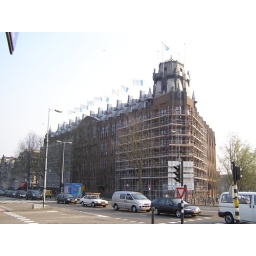
The Scheepvaarthuis building on Prins Hendrikkade street by the Amsterdam harbor.